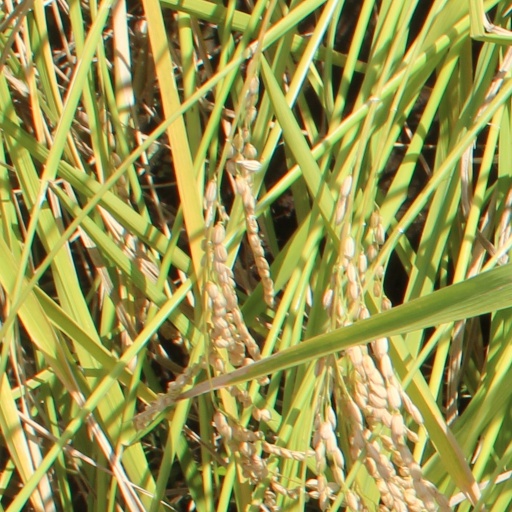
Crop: rice